Decentralization

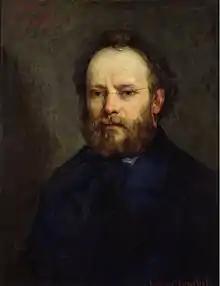
Pierre-Joseph Proudhon, anarchist theorist who advocated for a decentralist non-state system which he called "federalism"

Government decentralization has both political and administrative aspects. Its decentralization may be territorial, moving power from a central city to other localities, and it may be functional, moving decision-making from the top administrator of any branch of government to lower level officials, or divesting of the function entirely through privatization. It has been called the "new public management" which has been described as decentralization, management by objectives, contracting out, competition within government and consumer orientation.